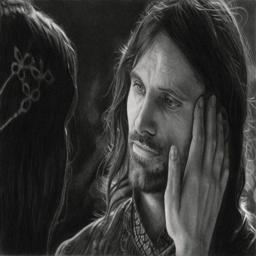
this is an incredible drawing .